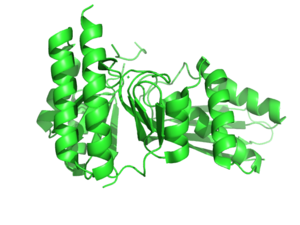
La mévalonate kinase est une transférase qui catalyse la conversion du mévalonate en 5-phosphomévalonate :